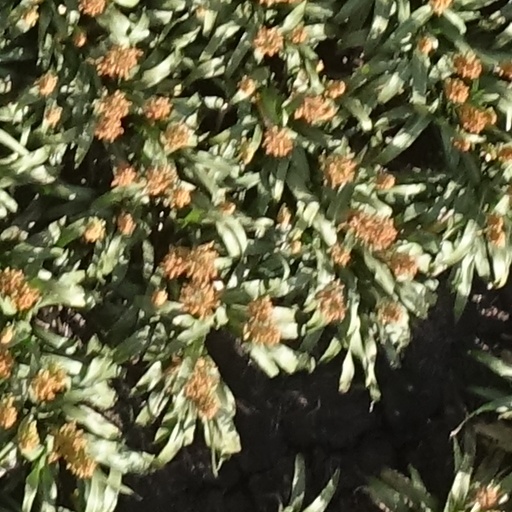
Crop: sorghum